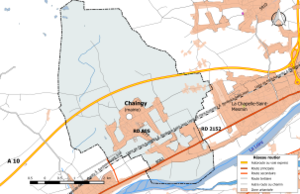
Carte du réseau routier de la commune de fr:Chaingy.
Chaingy est une commune française située dans le département du Loiret en région Centre-Val de Loire.